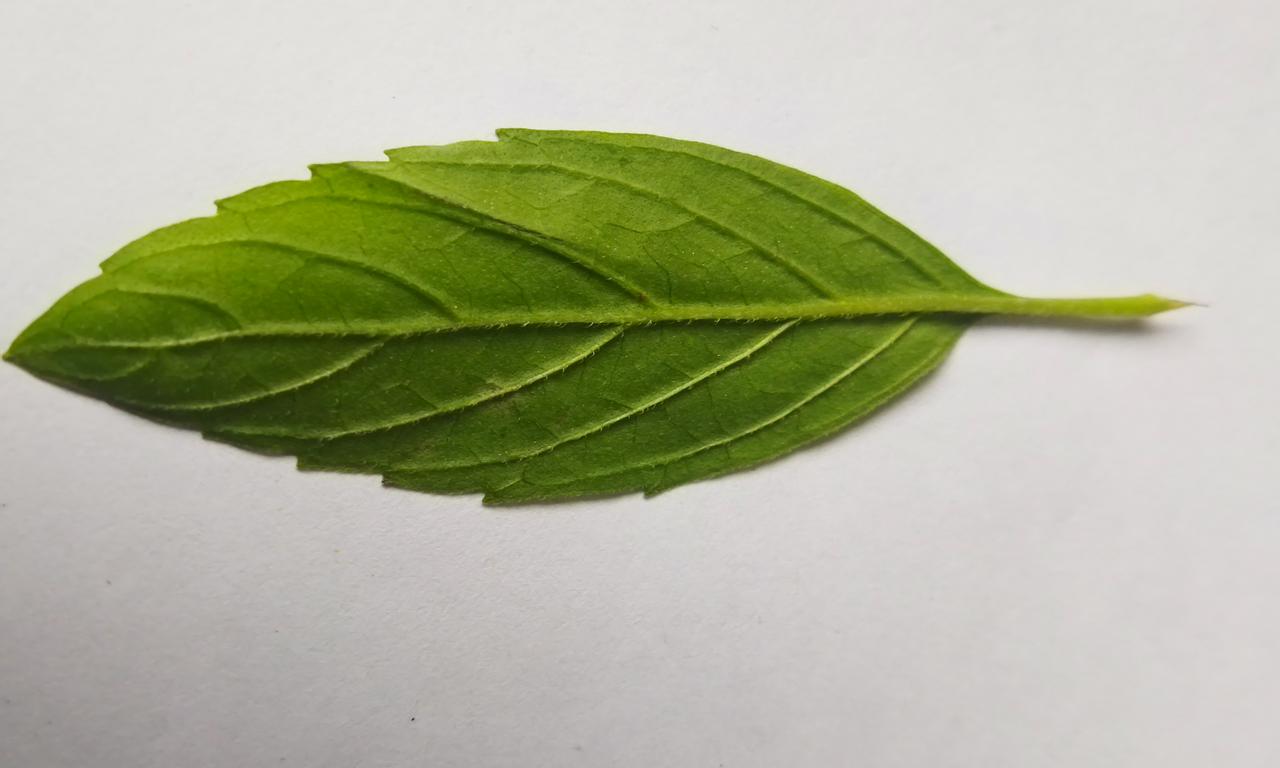
Label: Fresh